Alphonse Tavan

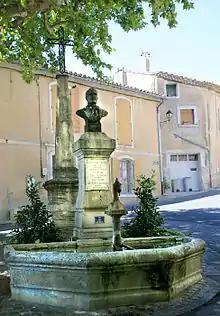
Bust in Châteauneuf-de-Gadagne.

The "Collège Alphonse Tavan", a secondary school in Avignon, is named in his honour.